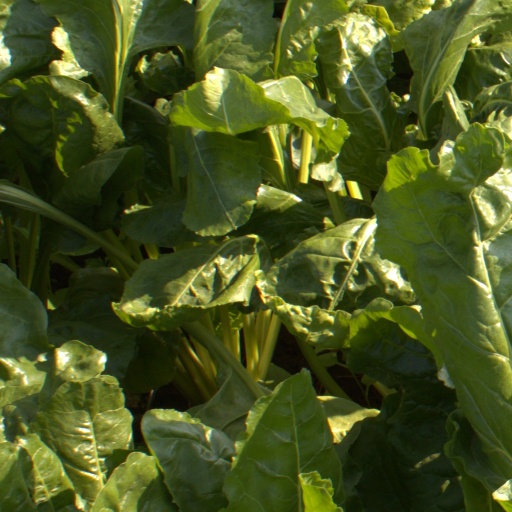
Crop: sugar beet